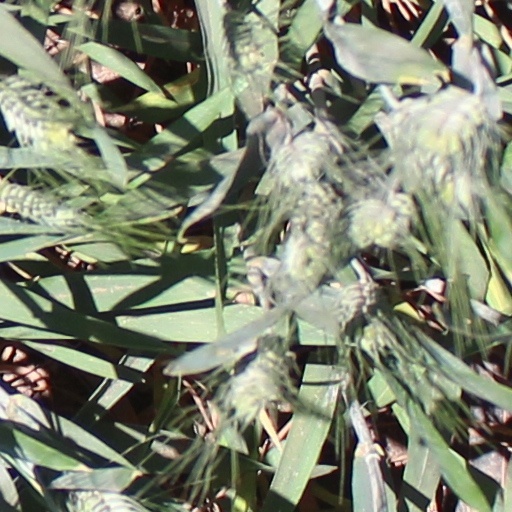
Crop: wheat